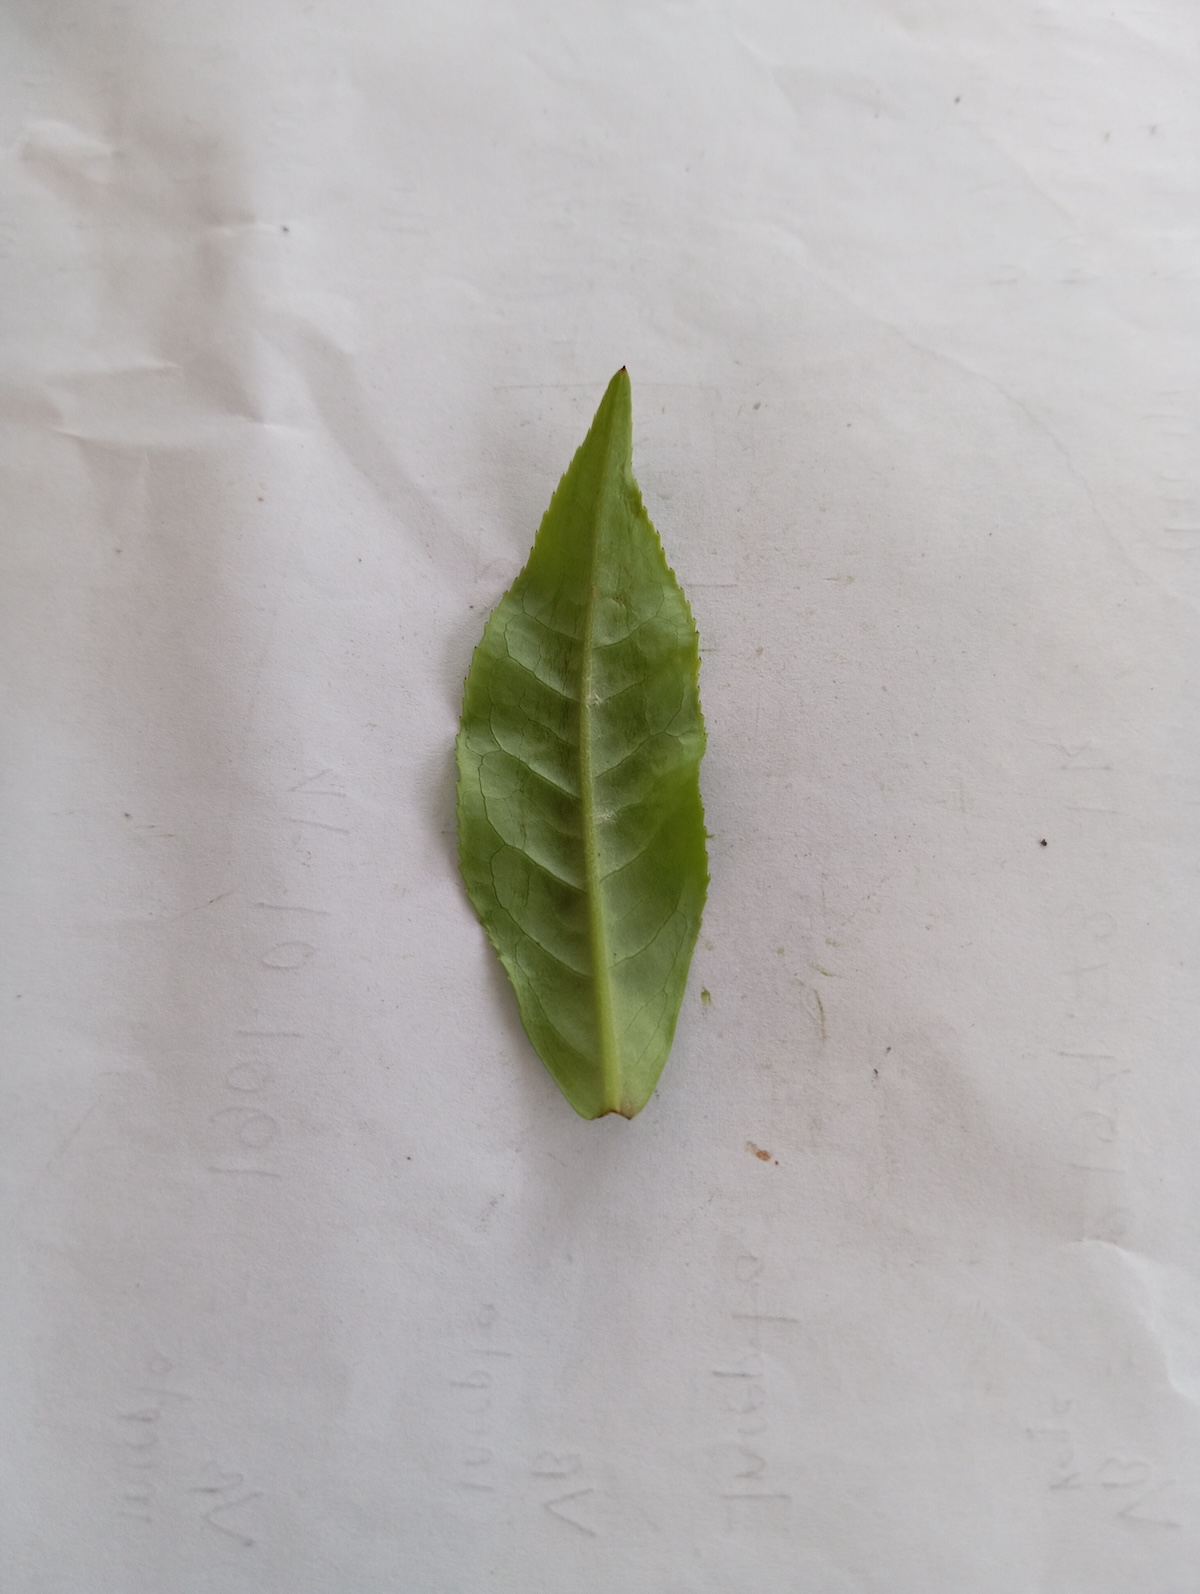
Label: Healthy leaf